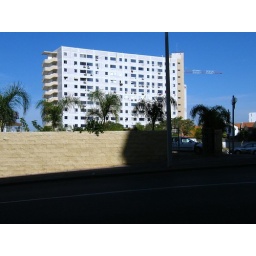
building beside miami beach in ashdod